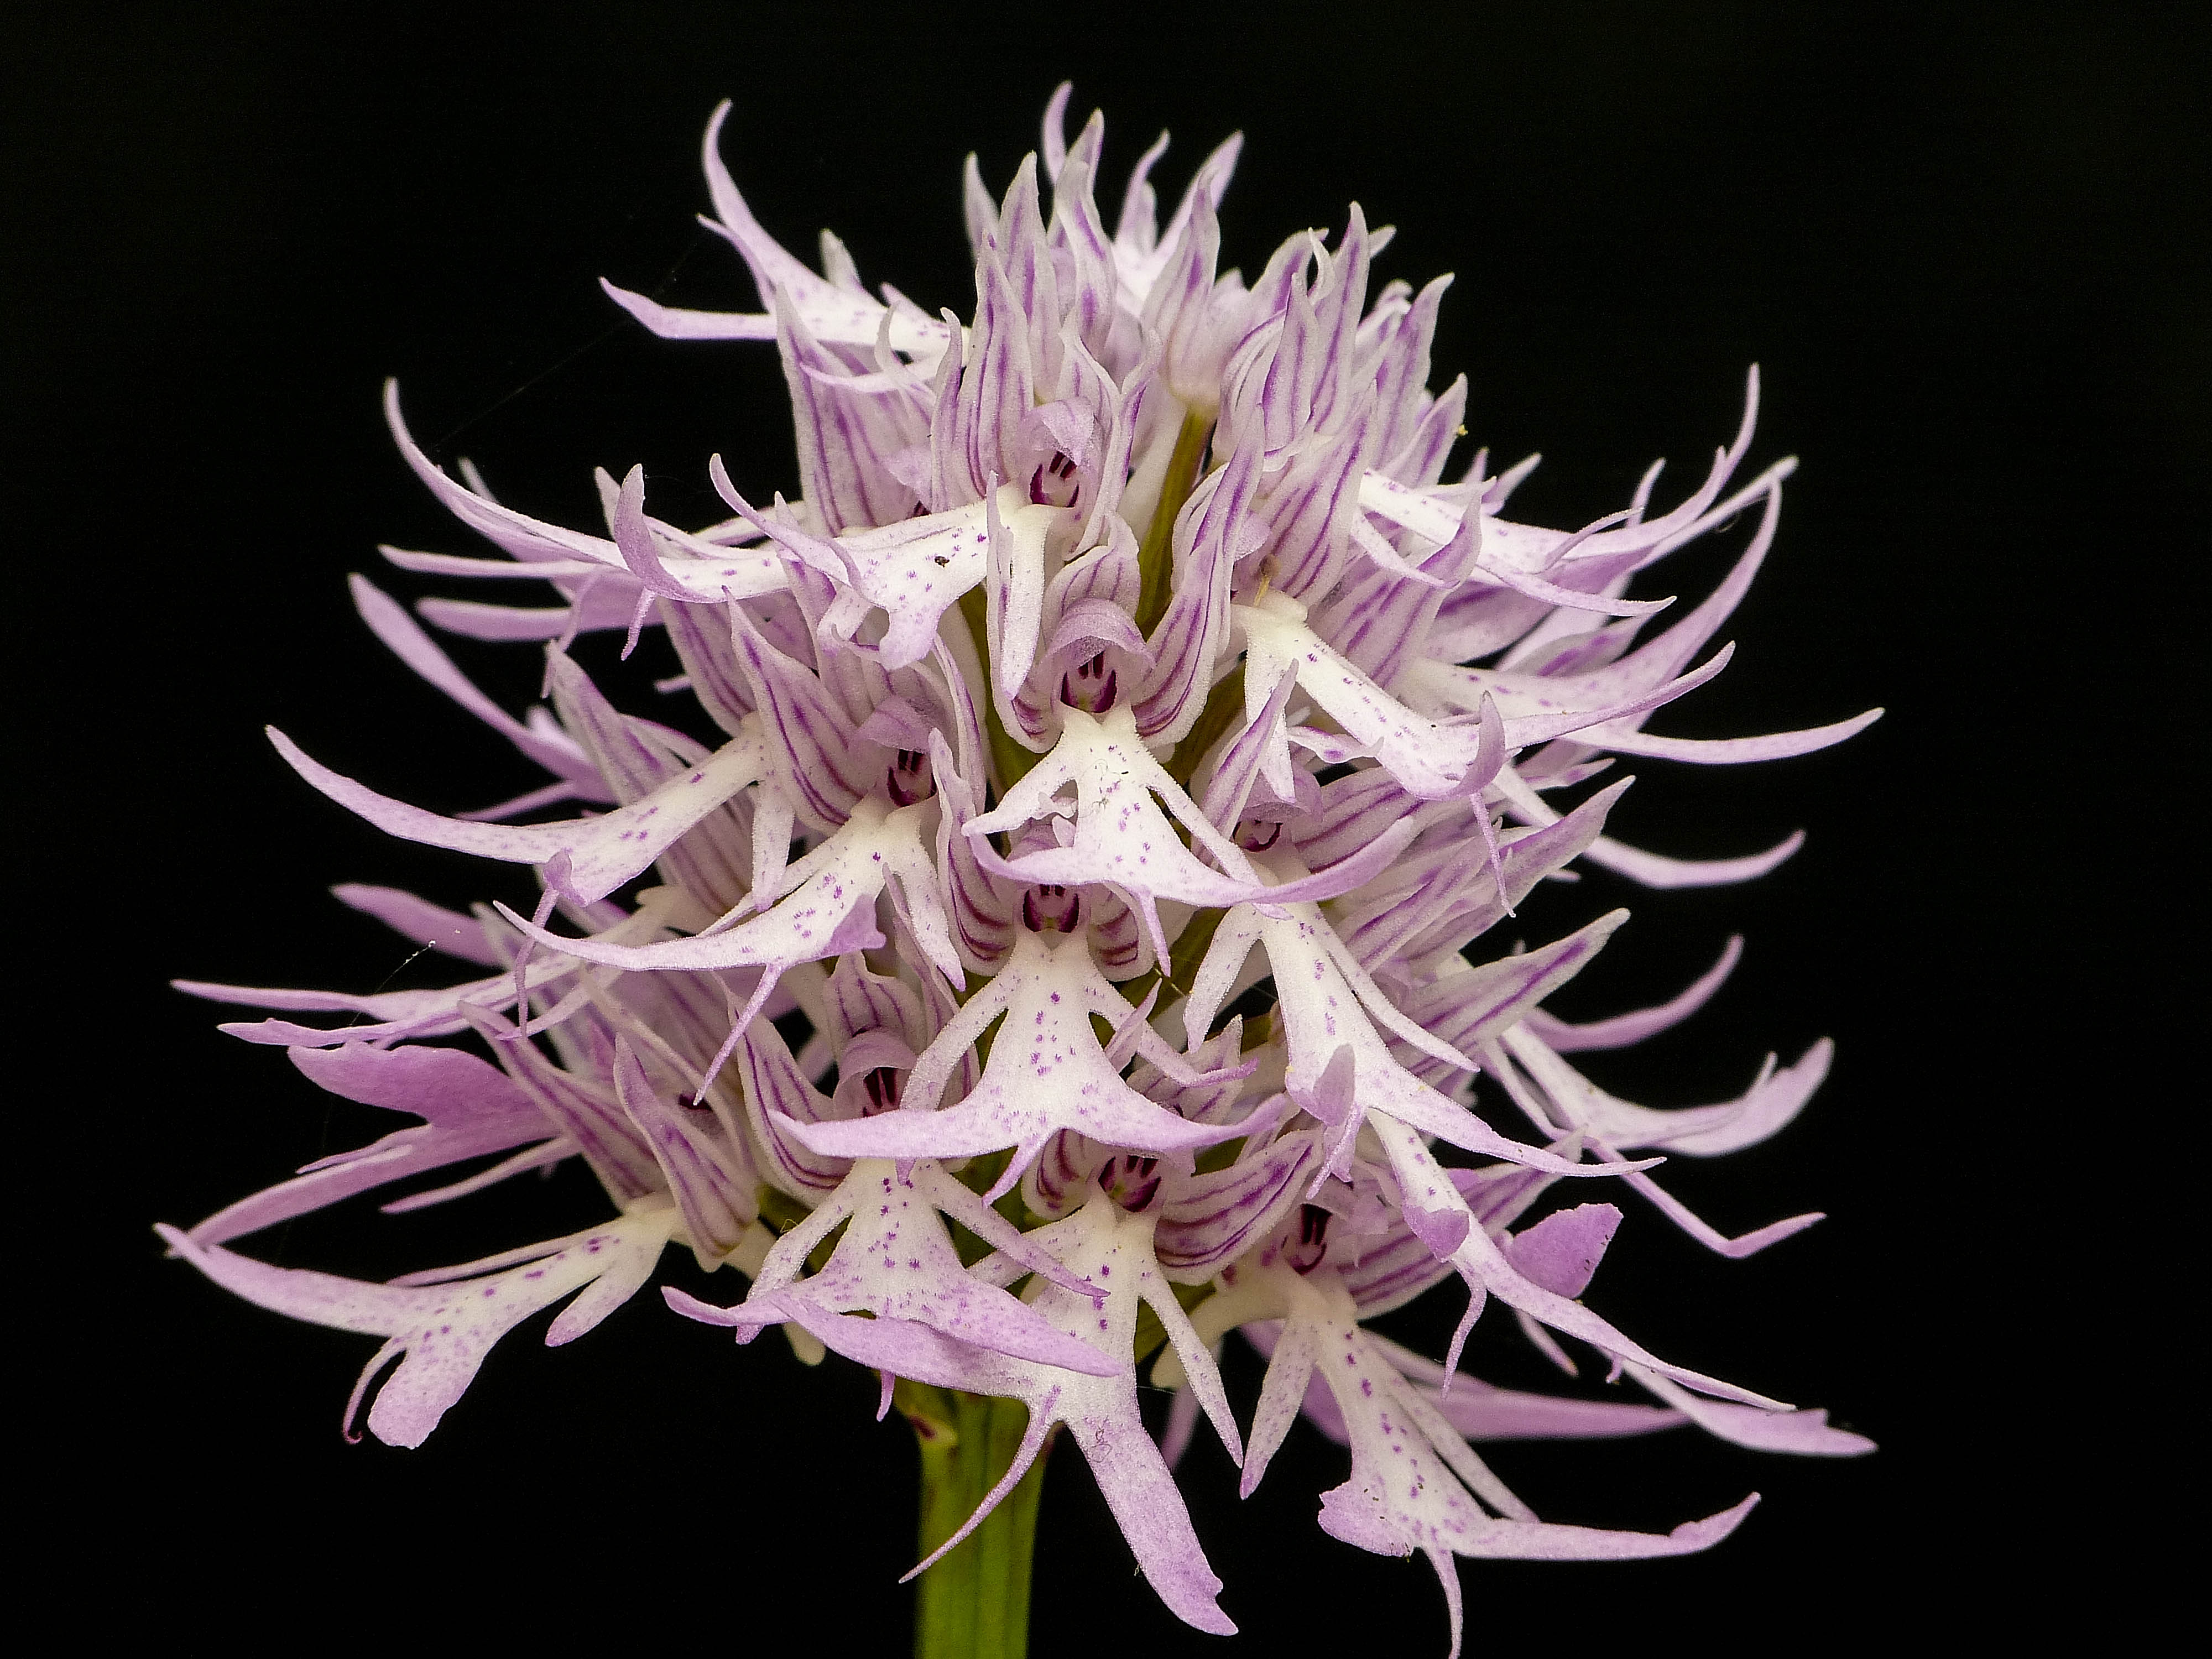
plant, flower, petal, flora, orchid, italianorchid, macro photography, flowering plant, land plant